Adolph Douai

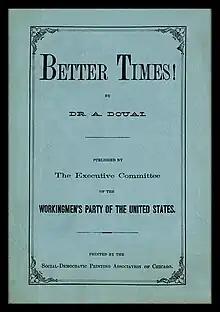
Douai was the author of one of the first American international socialist pamphlets in the English language, the 1877 tract "Better Times!"

The black population of Philadelphia held a rally for Douai upon his arrival and raised funds for him to possible establish a newspaper. He moved to Boston, Massachusetts, and supported the Republican Party during the 1856 elections. Douai established the first kindergarten in the United States in 1859. He began working as a private tutor, also teaching at a New England institute for the blind in south Boston. While in Boston, Douai established a German workingmen's club which in 1859 sponsored a three-classroom school featuring the first American Kindergarten.